Liuboml

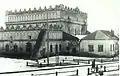
Liuboml Synagogue before the Holocaust, historic photograph

The 4th Infantry Regiment of the Polish Crown Army was stationed in Luboml in 1794.